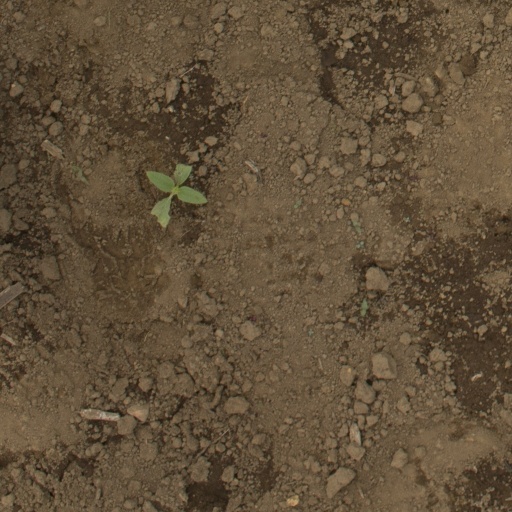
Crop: Jerusalem artichoke